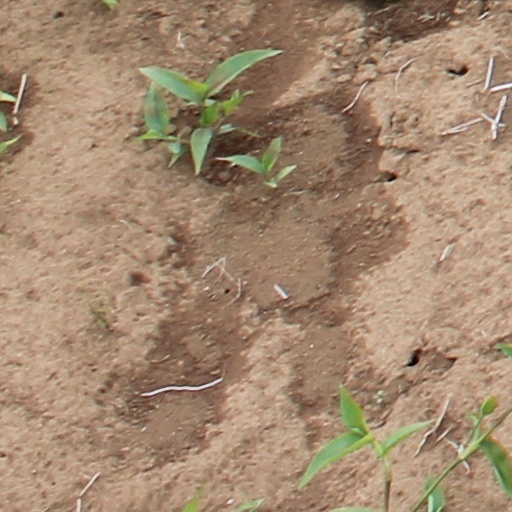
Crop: wheat